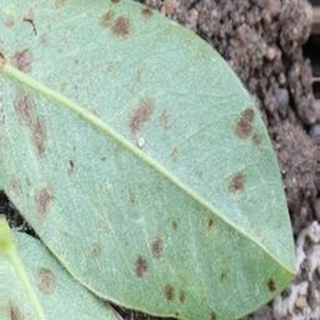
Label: groundnut_rust